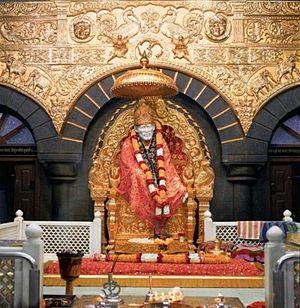
Le Maharashtra est un État de l'ouest de l'Inde créé en 1960, sur des bases linguistiques.